Pontus Carlsson

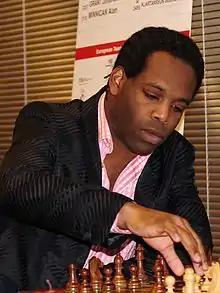
Pontus Carlsson, Warsaw 2013

Pontus Carlsson (born December 18, 1982) is a Swedish chess grandmaster.